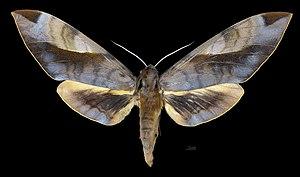
L'espèce Clanis hyperion regroupe des insectes lépidoptères de la famille des Sphingidae, sous-famille des Sphinginae, de la tribu des Sphingini et du genre Clanis.